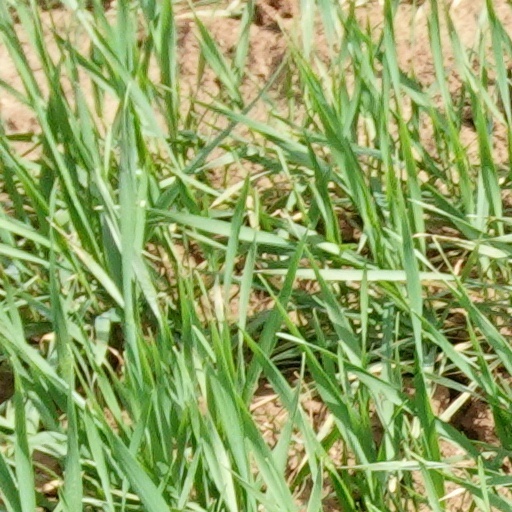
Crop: wheat